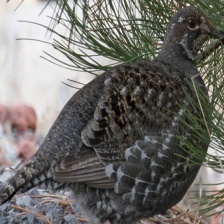
Species: BLUE GROUSE
Scientific name: DENDRAGAPUS OBSCURUS
ImageNet parent category: black_grouse